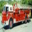
Label: truck